Thomas Allen (Wisconsin politician)

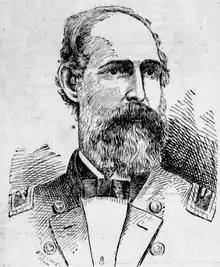
Depicted in the "Oshkosh Northwestern" after his death in 1905.

Allen was the Republican Party candidate for Secretary of State in the 1865 election, running alongside Republican gubernatorial candidate and fellow Iron Brigade veteran, Lucius Fairchild. Both Republicans won their elections and were subsequently re-elected in 1867. Allen served as the state's ninth Secretary of State, from January 1866 through January 1870.